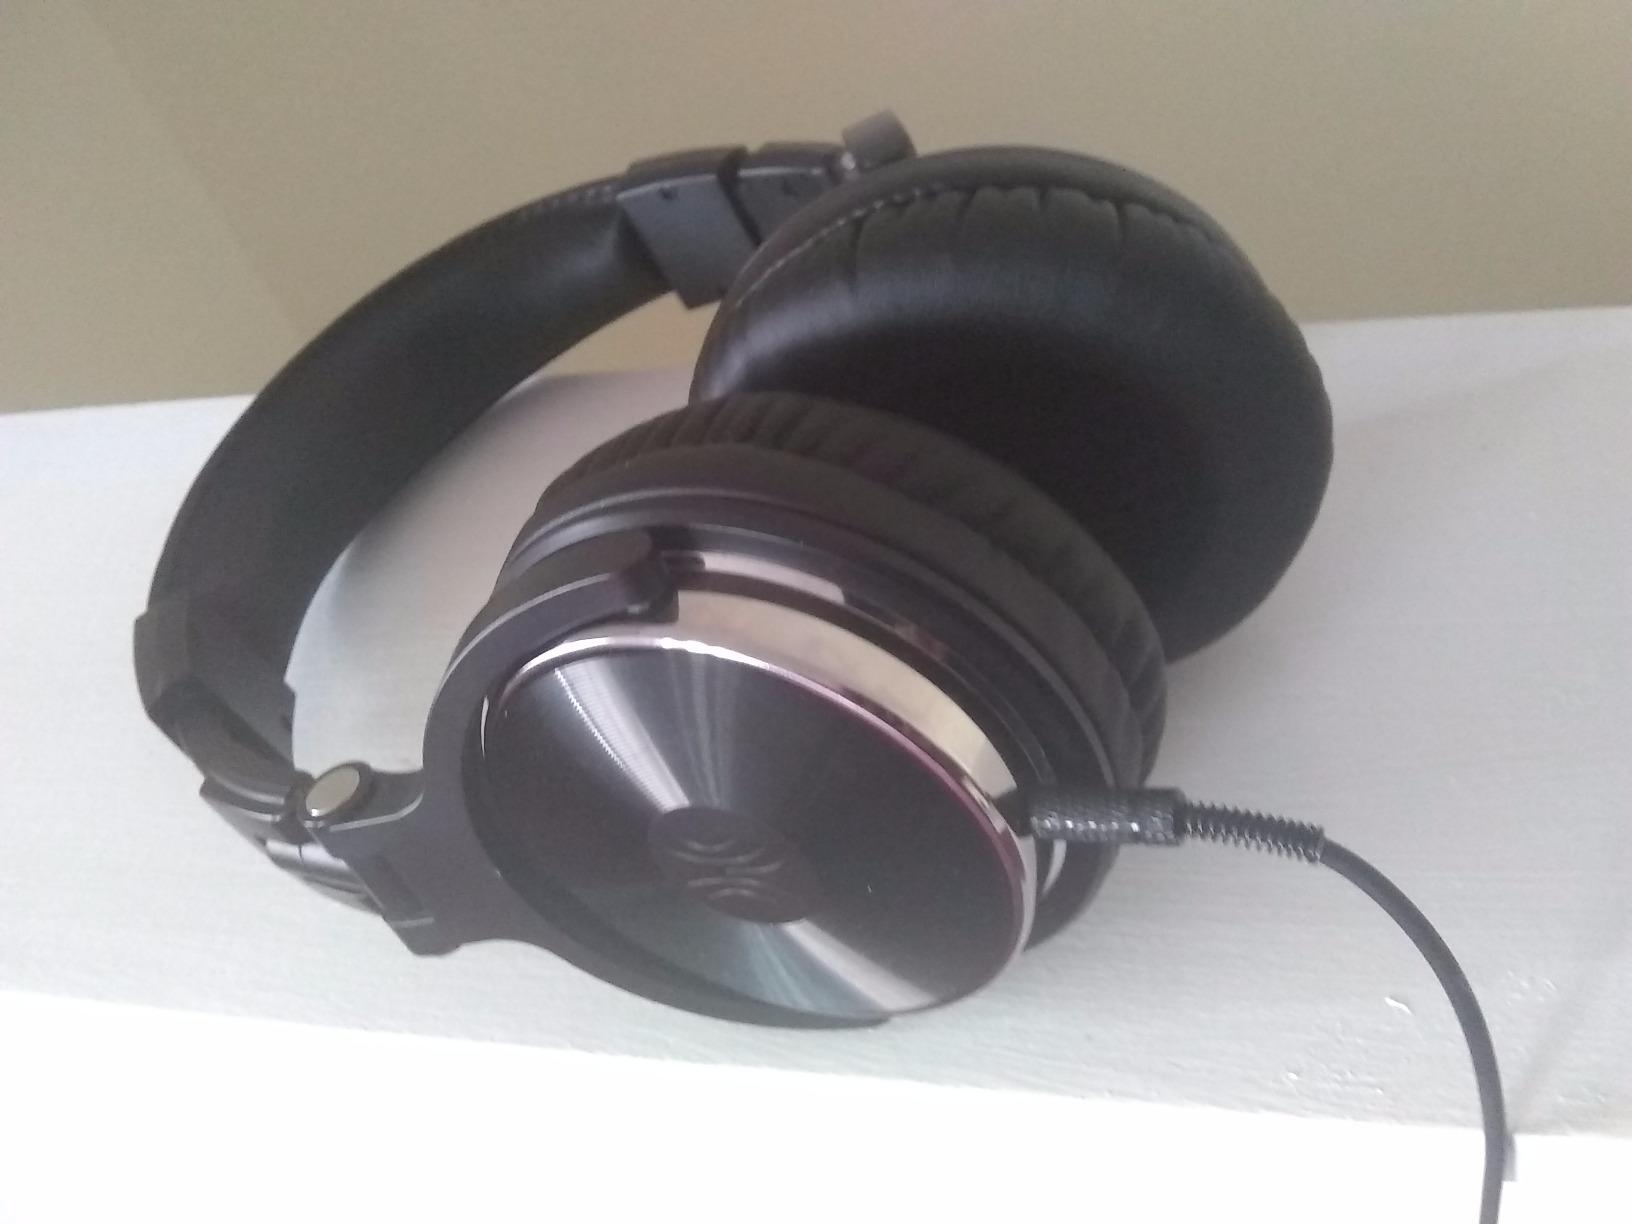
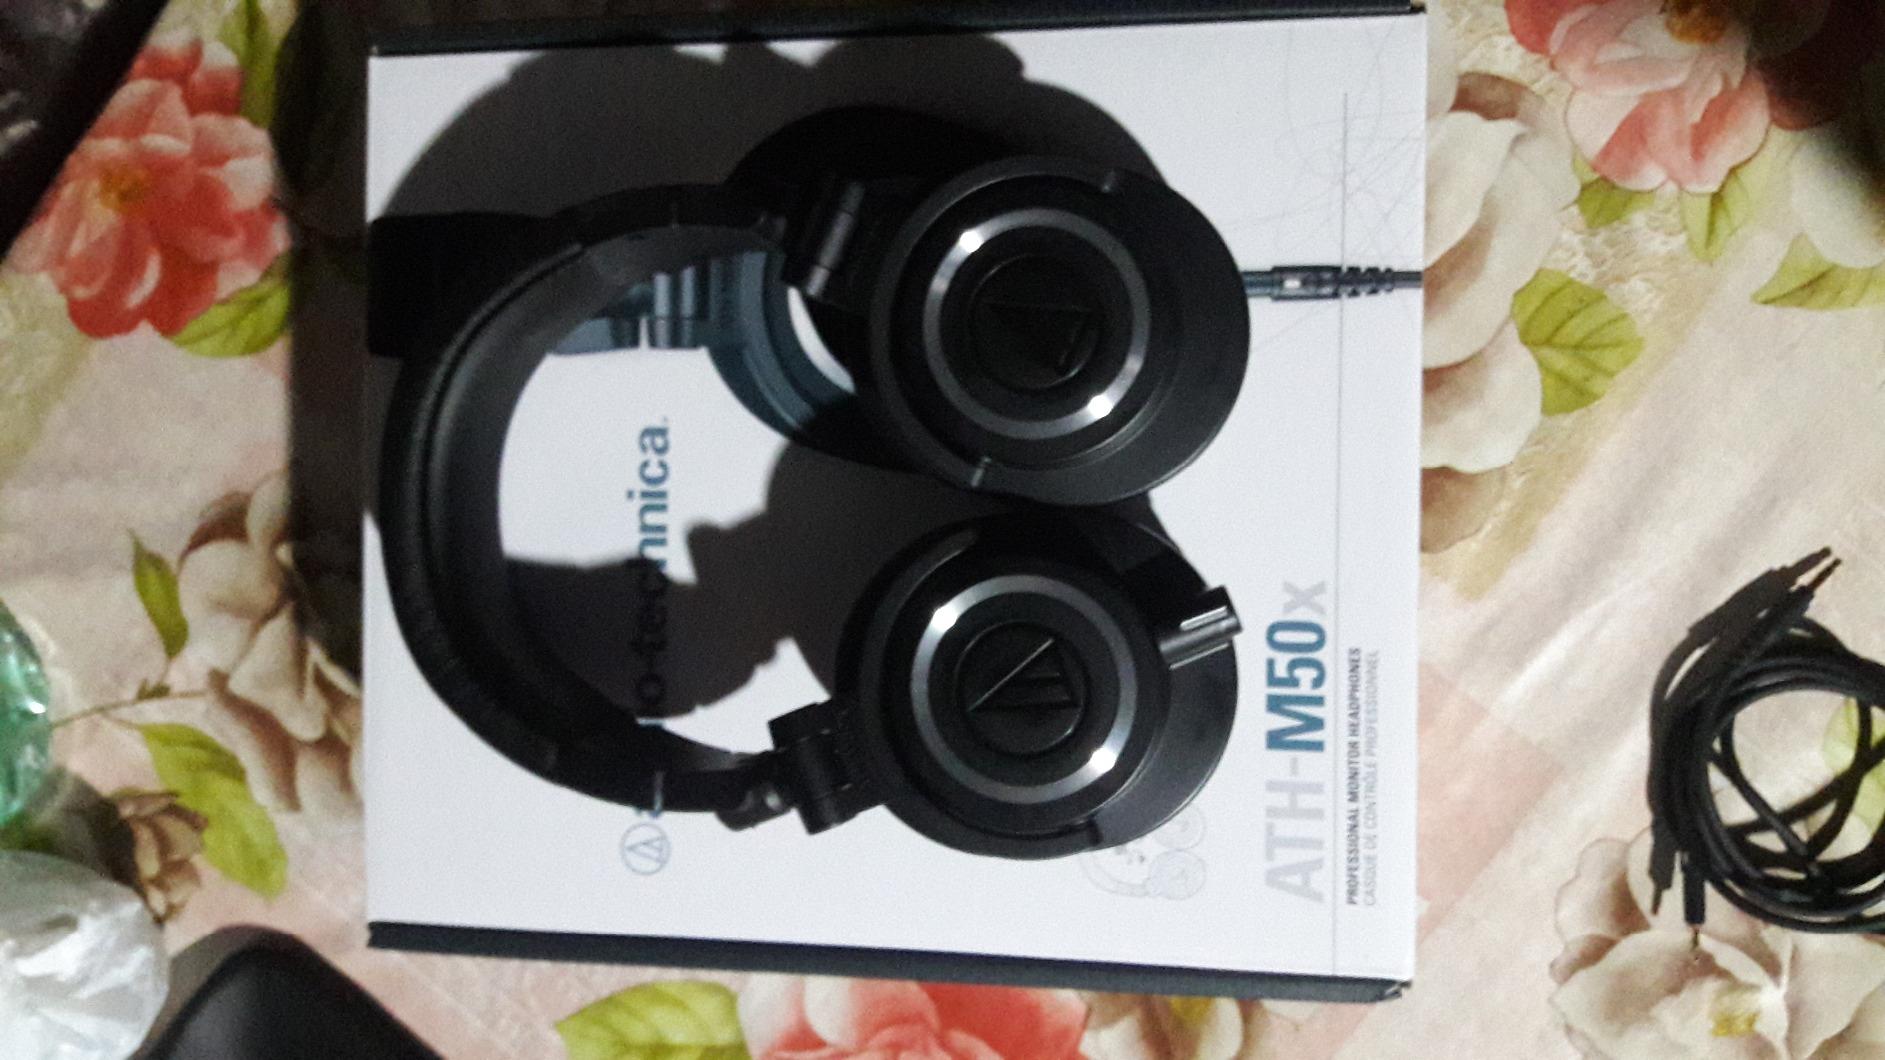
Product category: headphones
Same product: no